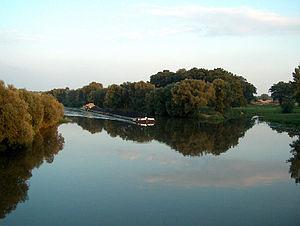
La Osobłoga ou Osoblaha est un cours d'eau d'une longueur de 65,5 km qui coule en République tchèque et en Pologne.